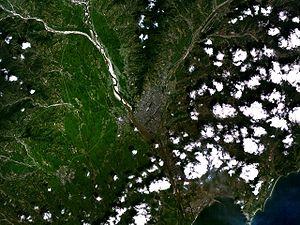
Hamhung est une ville nord-coréenne. Elle est le chef-lieu de la province du Hamgyong du Sud, au nord-est de la Corée du Nord. En 2005, sa population s'élevait à 874.000 habitants. Hamhung est la deuxième ville la plus peuplée de Corée du Nord après la capitale Pyongyang.